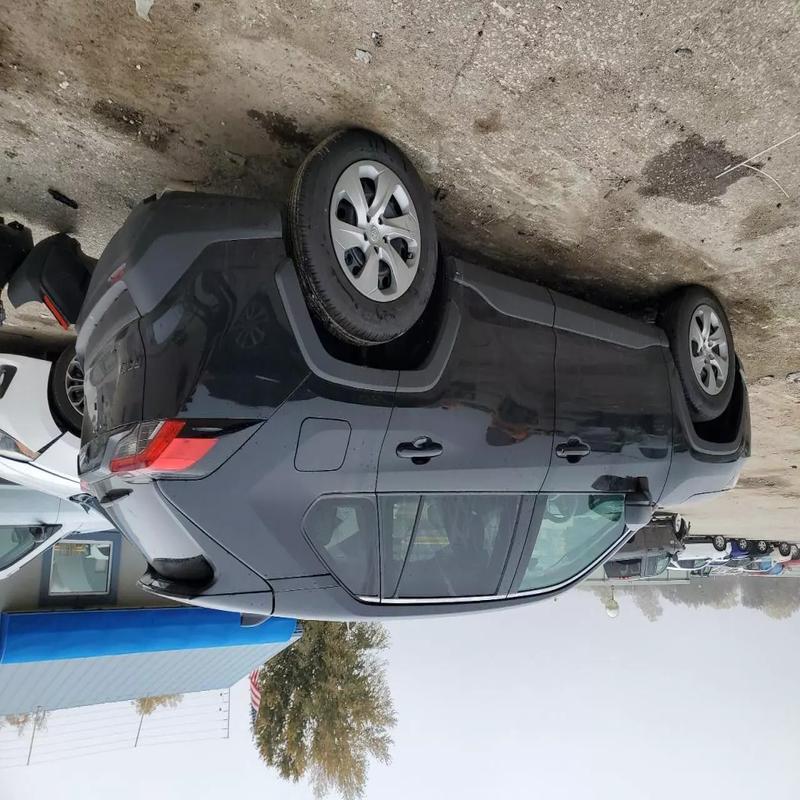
Aucun dommage détecté.
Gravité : aucun